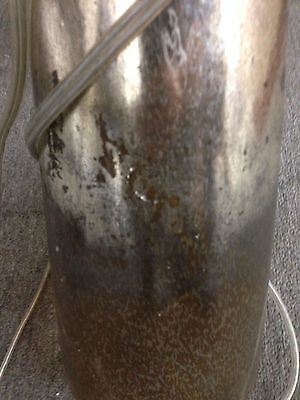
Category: lamp